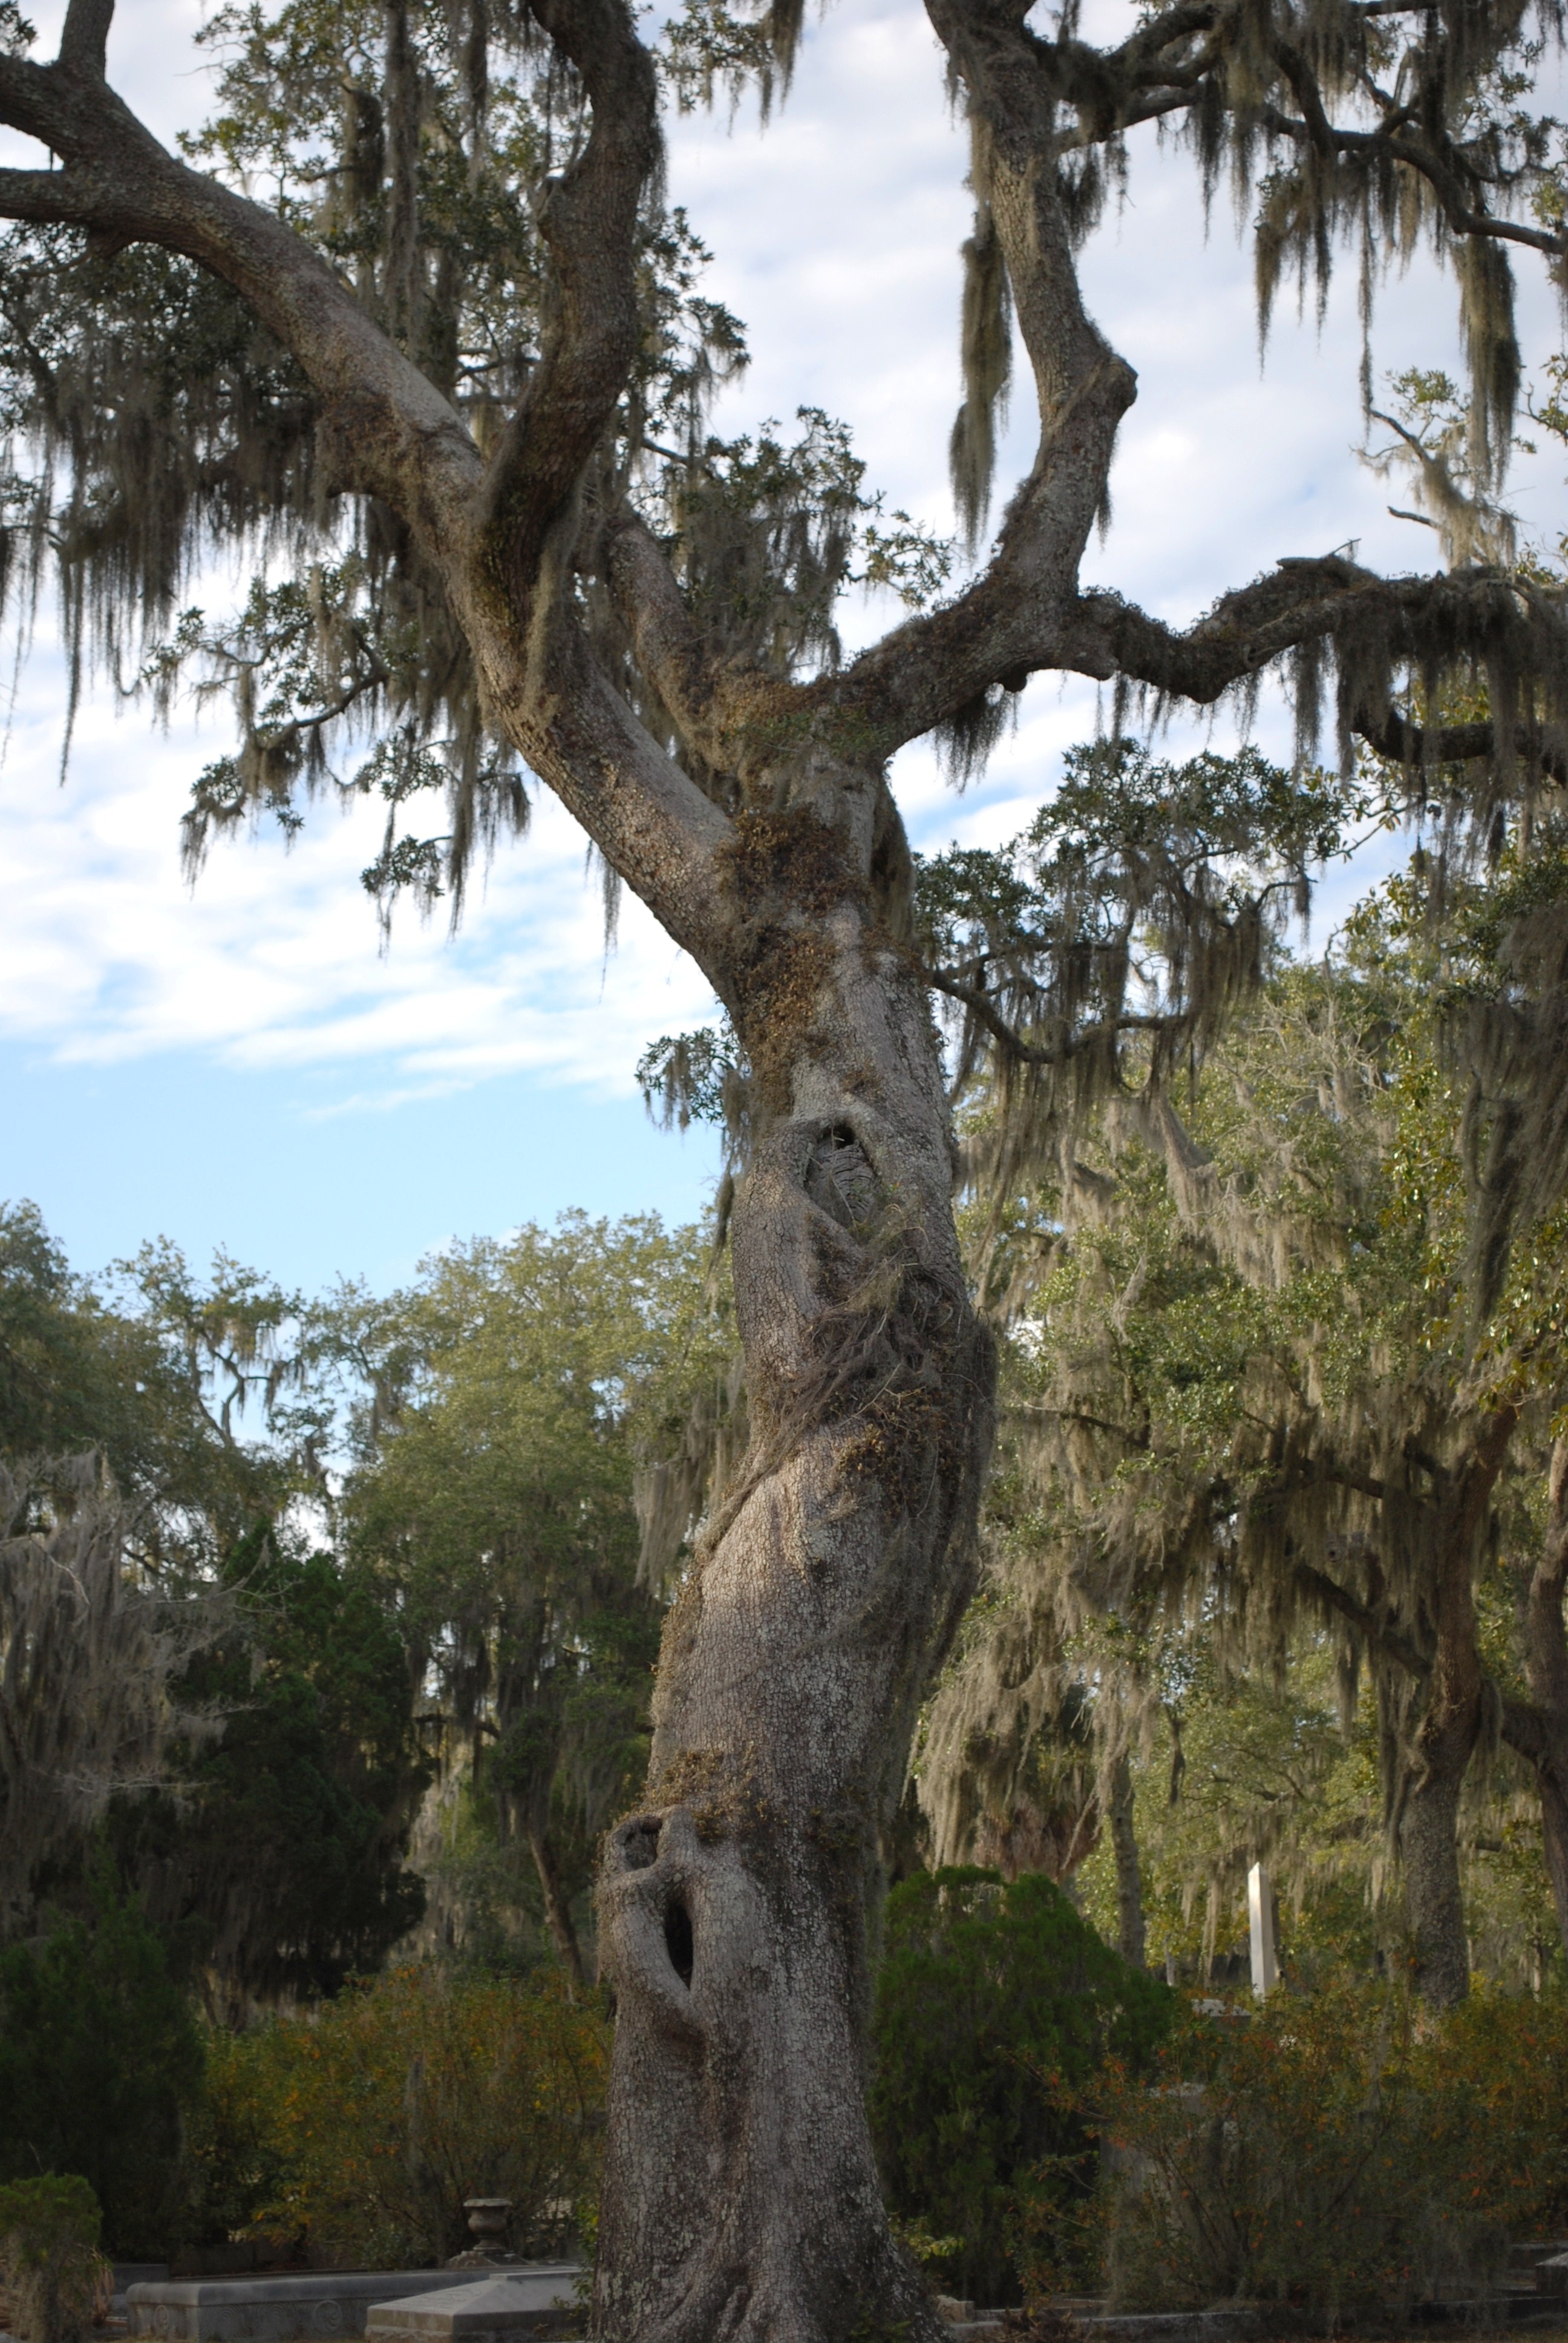
tree, nature, branch, plant, wood, leaf, flower, trunk, moss, botany, cemetery, flora, savannah, oak, woodland, oak tree, flowering plant, woody plant, land plant, arecales, bonaventure